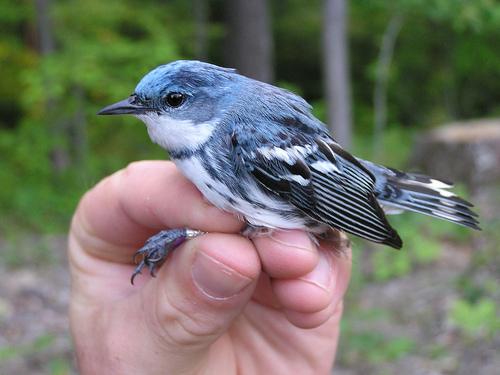
the bird is blue with a white belly and black beak.
a small bird with pointed triangular bill, white wingbars, blue head, and white breast.
the bird has white breast and abdomen as well as bluish grey colored crown and nape.
this bird is white and black in color with a sharp beak, and black eye rings.
this bird has a greyish blue overall body color aside from its throat, belly and abdomen which is white in color.
a small bird with a flat bill and a blue crown
this small bird has blue, black, and white wings, with the same pattern on its tail, and a white underbellythe bird is small with a pointed bill, has black eyes, and the body is blue.
this bird has a blue crown, blue and white primaries, and a white belly.
this little bird has a white underbelly, a blue head and back, and a pattern covering its wings.
Species: Cerulean Warbler